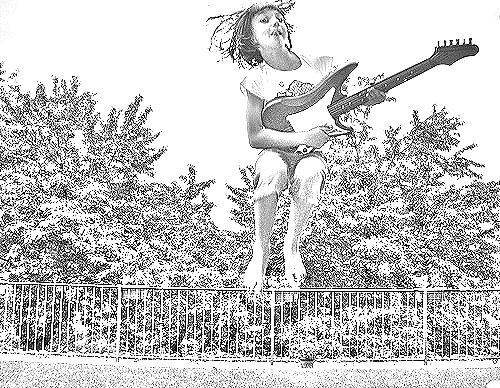
Portrait style: Sketch Portrait